Yogmaya Temple, New Delhi

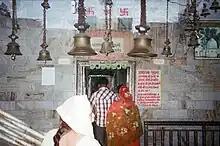
Bells at the entry door

The temple rebuilt in 1827 is a simple but contemporary structure with an entrance hall and a sanctum sanctorum that houses the main Idol of Yogmaya made of black stone placed in a marble well of width and depth. The sanctum is square with a flat roof over which a truncated shikara (tower) is built. Apart from this tower, a dome is the other feature seen in the temple (pictured). The idol is covered in sequins and cloth. Two small punkahs (fans) of the same materials are seen suspended over the Idol from the roof. The walled enclosure around the temple is square, with towers at the four corners. Twenty two towers were built within the precincts of the temple at the orders of the Sood Mal, the builder. The floor of the temple was originally made of red stone but since then has been replaced by marble. The main tower above the sanctum is high and has copper plated shikara or pinnacle.